Sky position (RA, Dec in degrees): 156.298, 17.256
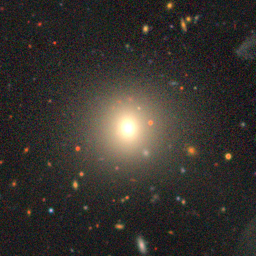
Galaxy morphology: Round Smooth Galaxies